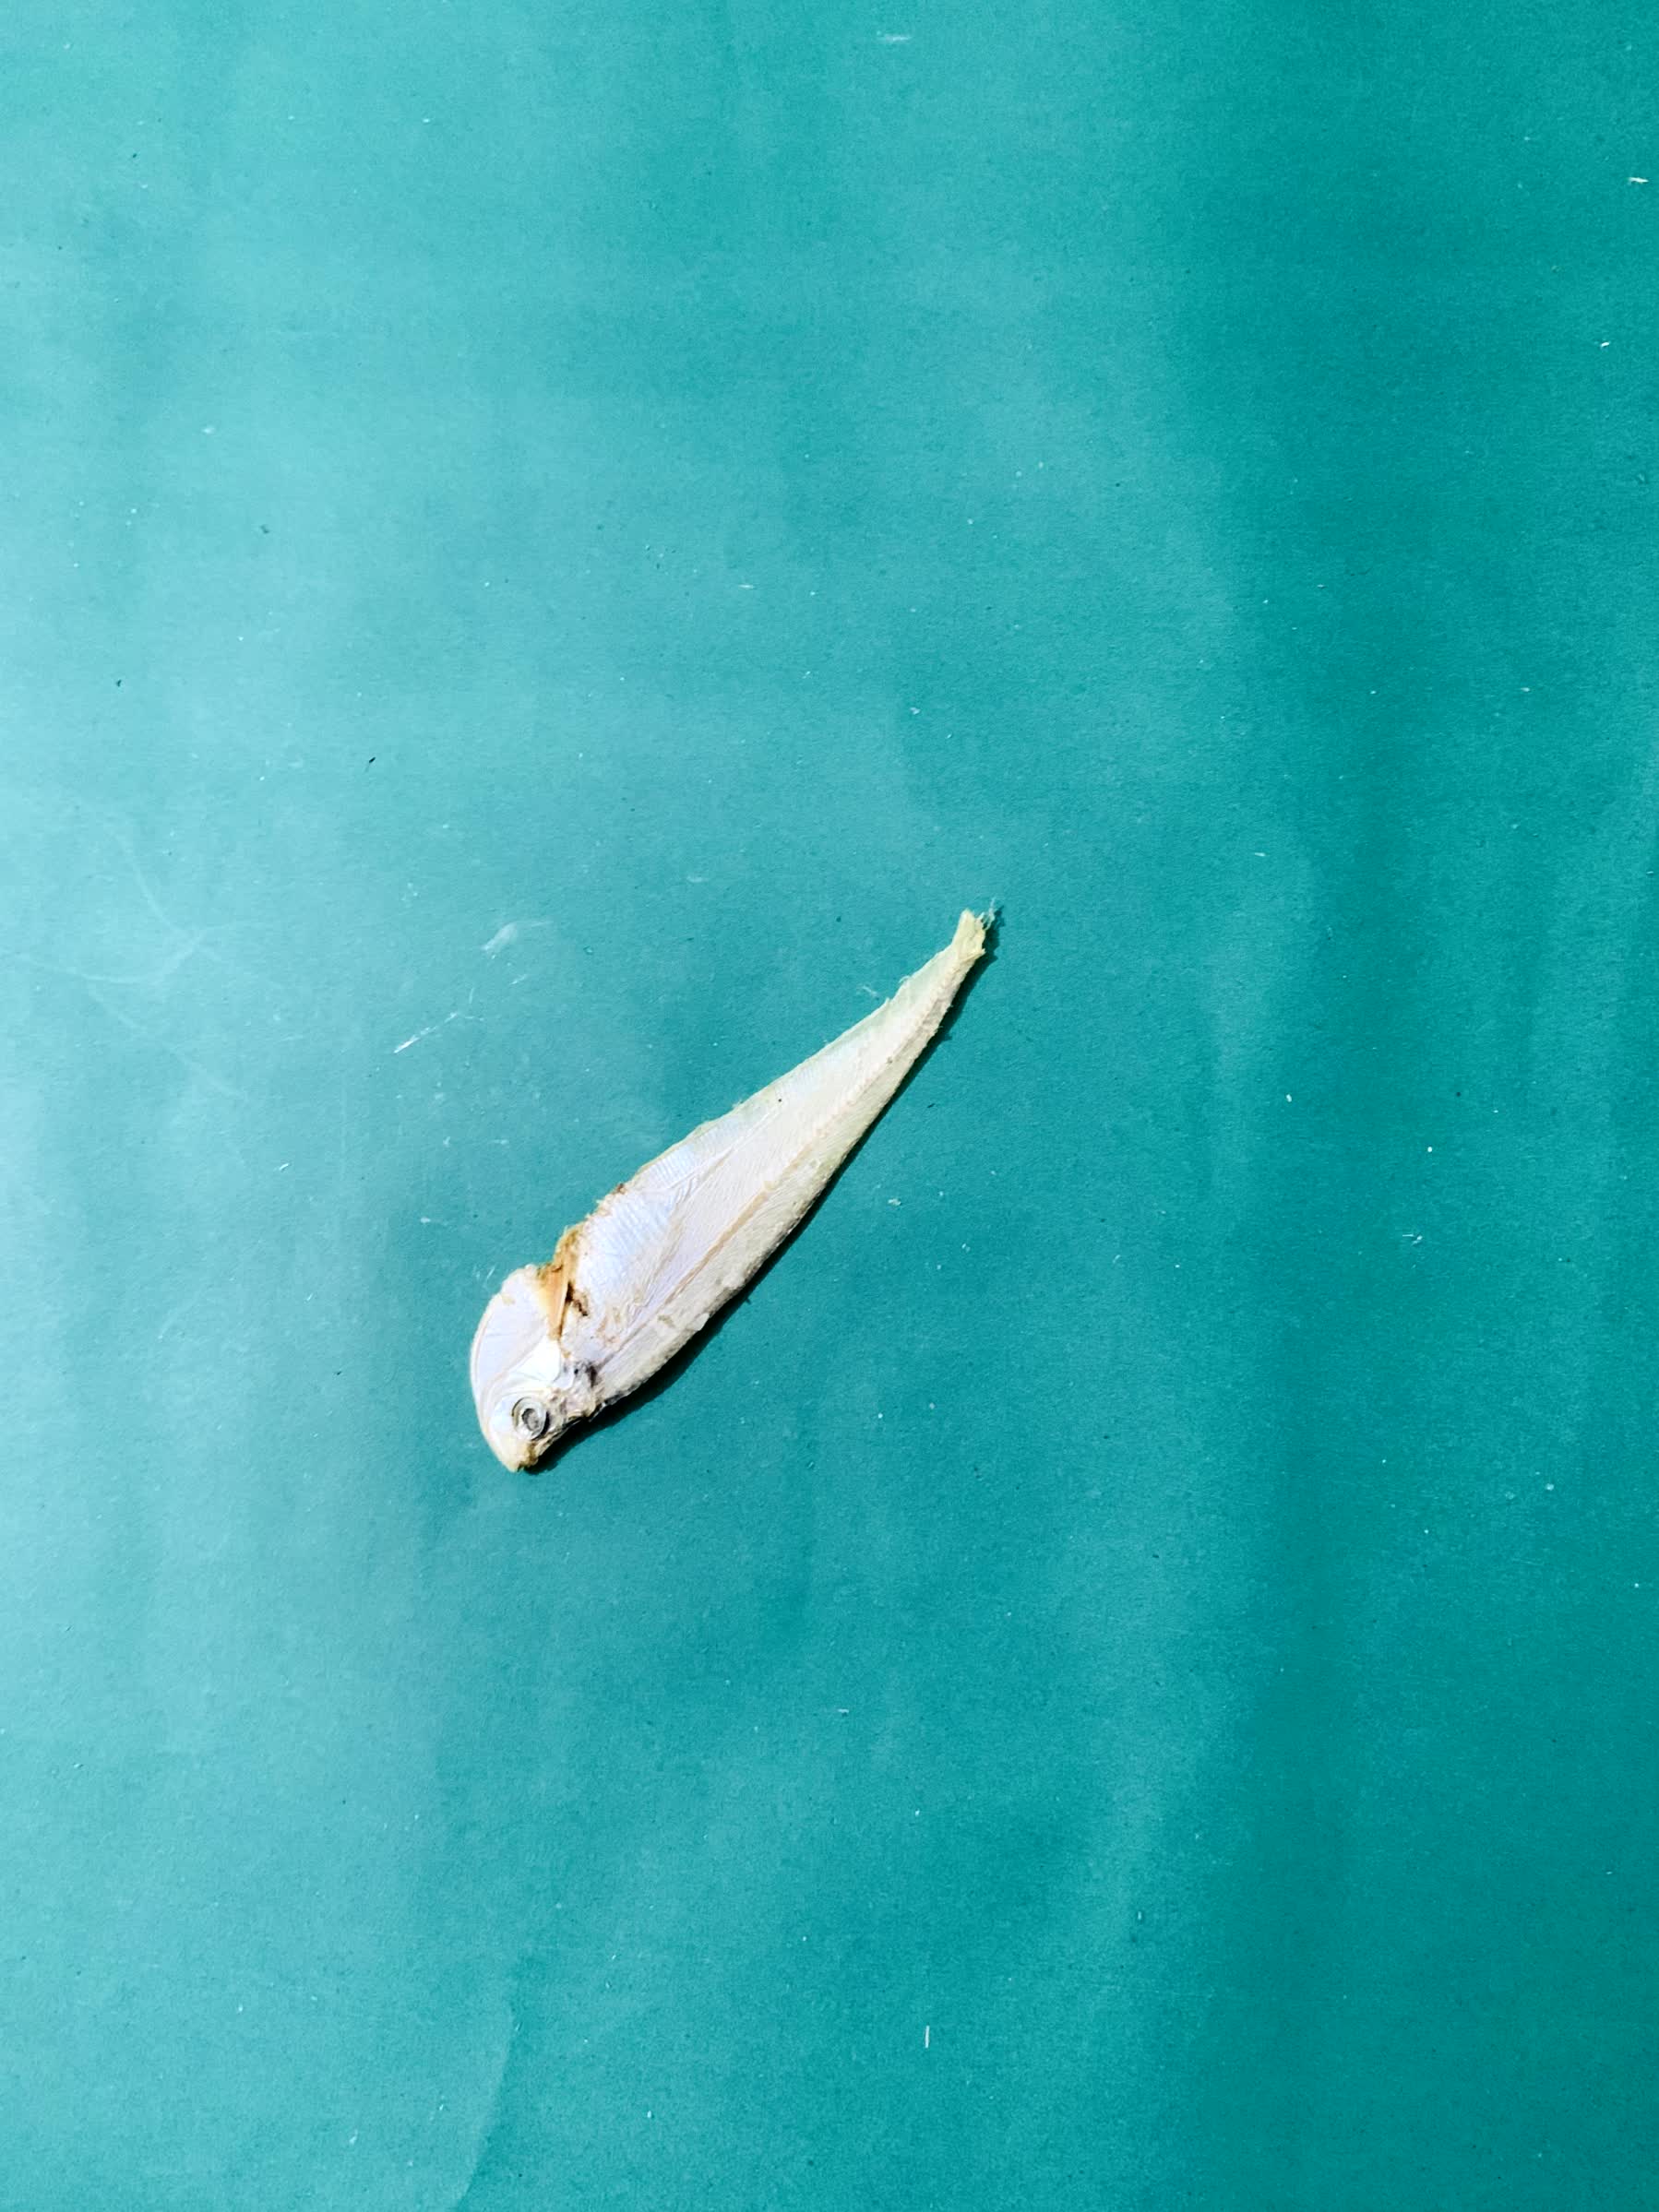
Species: Shukna Feuwa